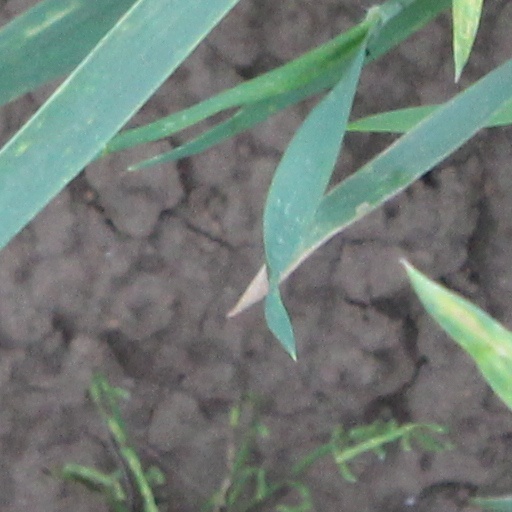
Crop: wheat